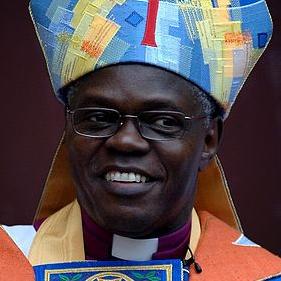
Age: 55